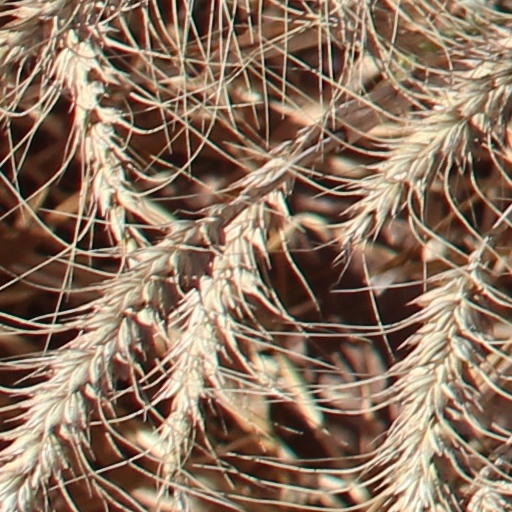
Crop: wheat